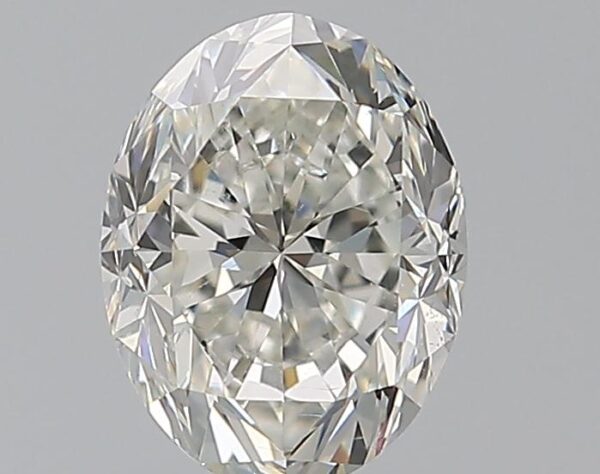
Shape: oval
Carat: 1.2
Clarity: SI1
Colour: H
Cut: FG
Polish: EX
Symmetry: VG
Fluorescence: M
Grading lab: GIA
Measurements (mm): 7.45 x 5.72 x 4.1